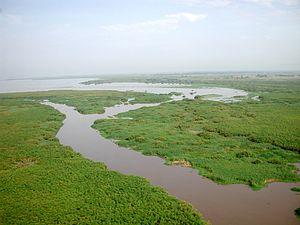
Le comté de Kisumu est un des six comtés de l'ancienne province de Nyanza au Kenya. Il borde les rives nord et est du golfe de Winam au nord-est du lac Victoria. Il est peuplé presque exclusivement par des Luo. Son chef-lieu est Kisumu et est traversé par la ligne équinoxiale.